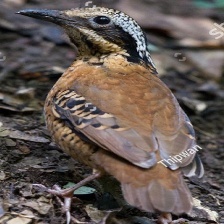
Species: EARED PITA
Scientific name: HYDRORNIS PHAYREI